David and Jonathan

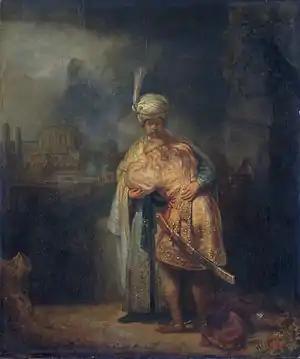
"David and Jonathan" by Rembrandt, c. 1642

The relationship between David and Jonathan is mainly covered in the First Book of Samuel of the Hebrew Bible. The episodes belong to David's ascent to power, commonly regarded as one of the sources of the Deuteronomistic history and its later additions.